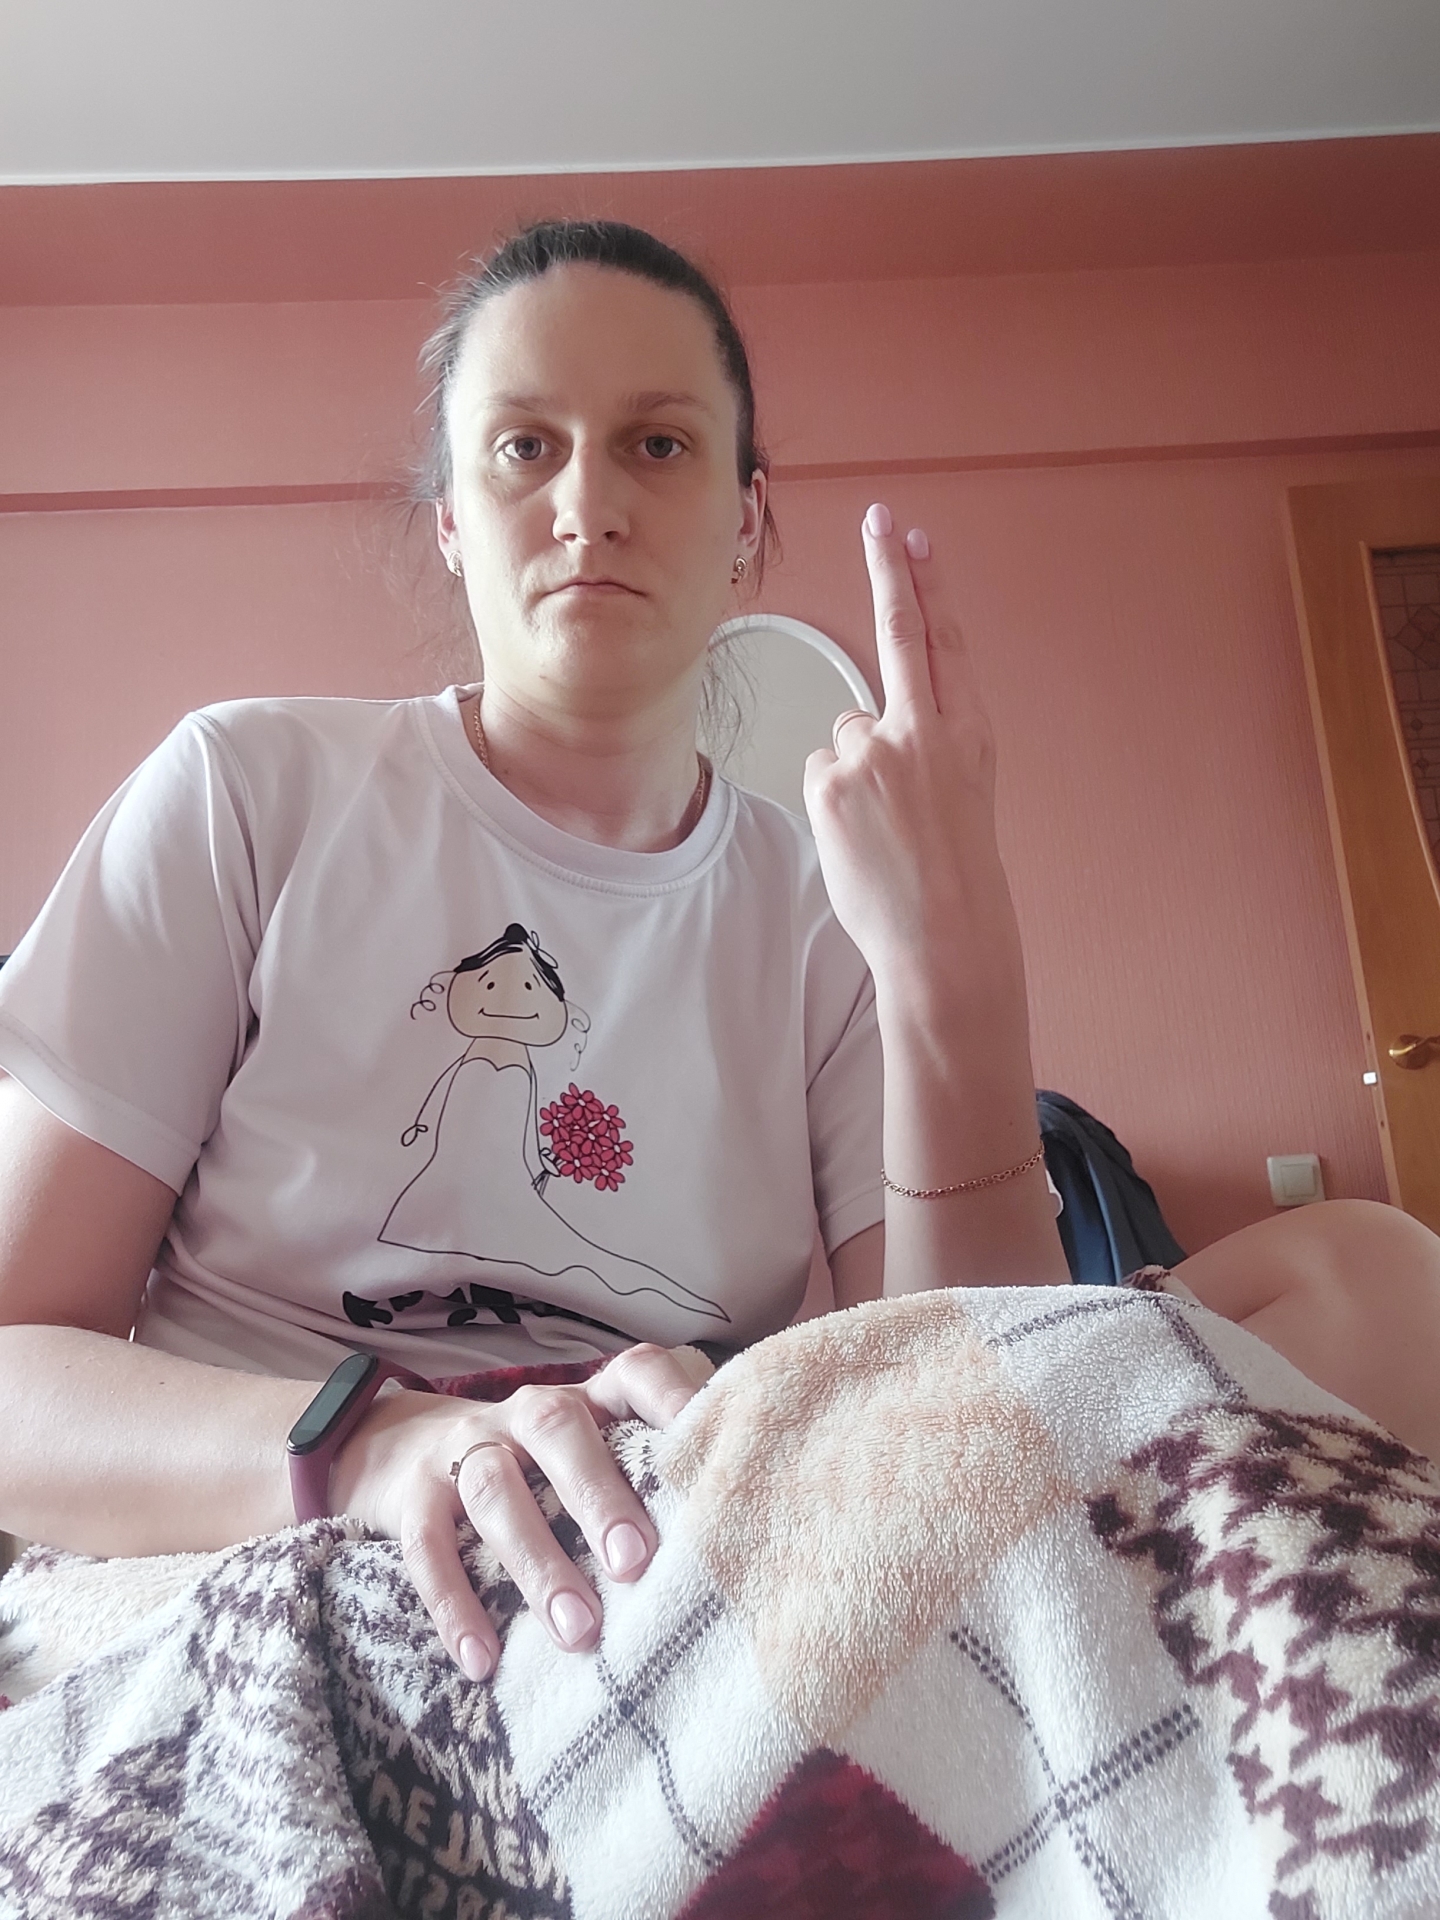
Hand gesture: two_up_inverted